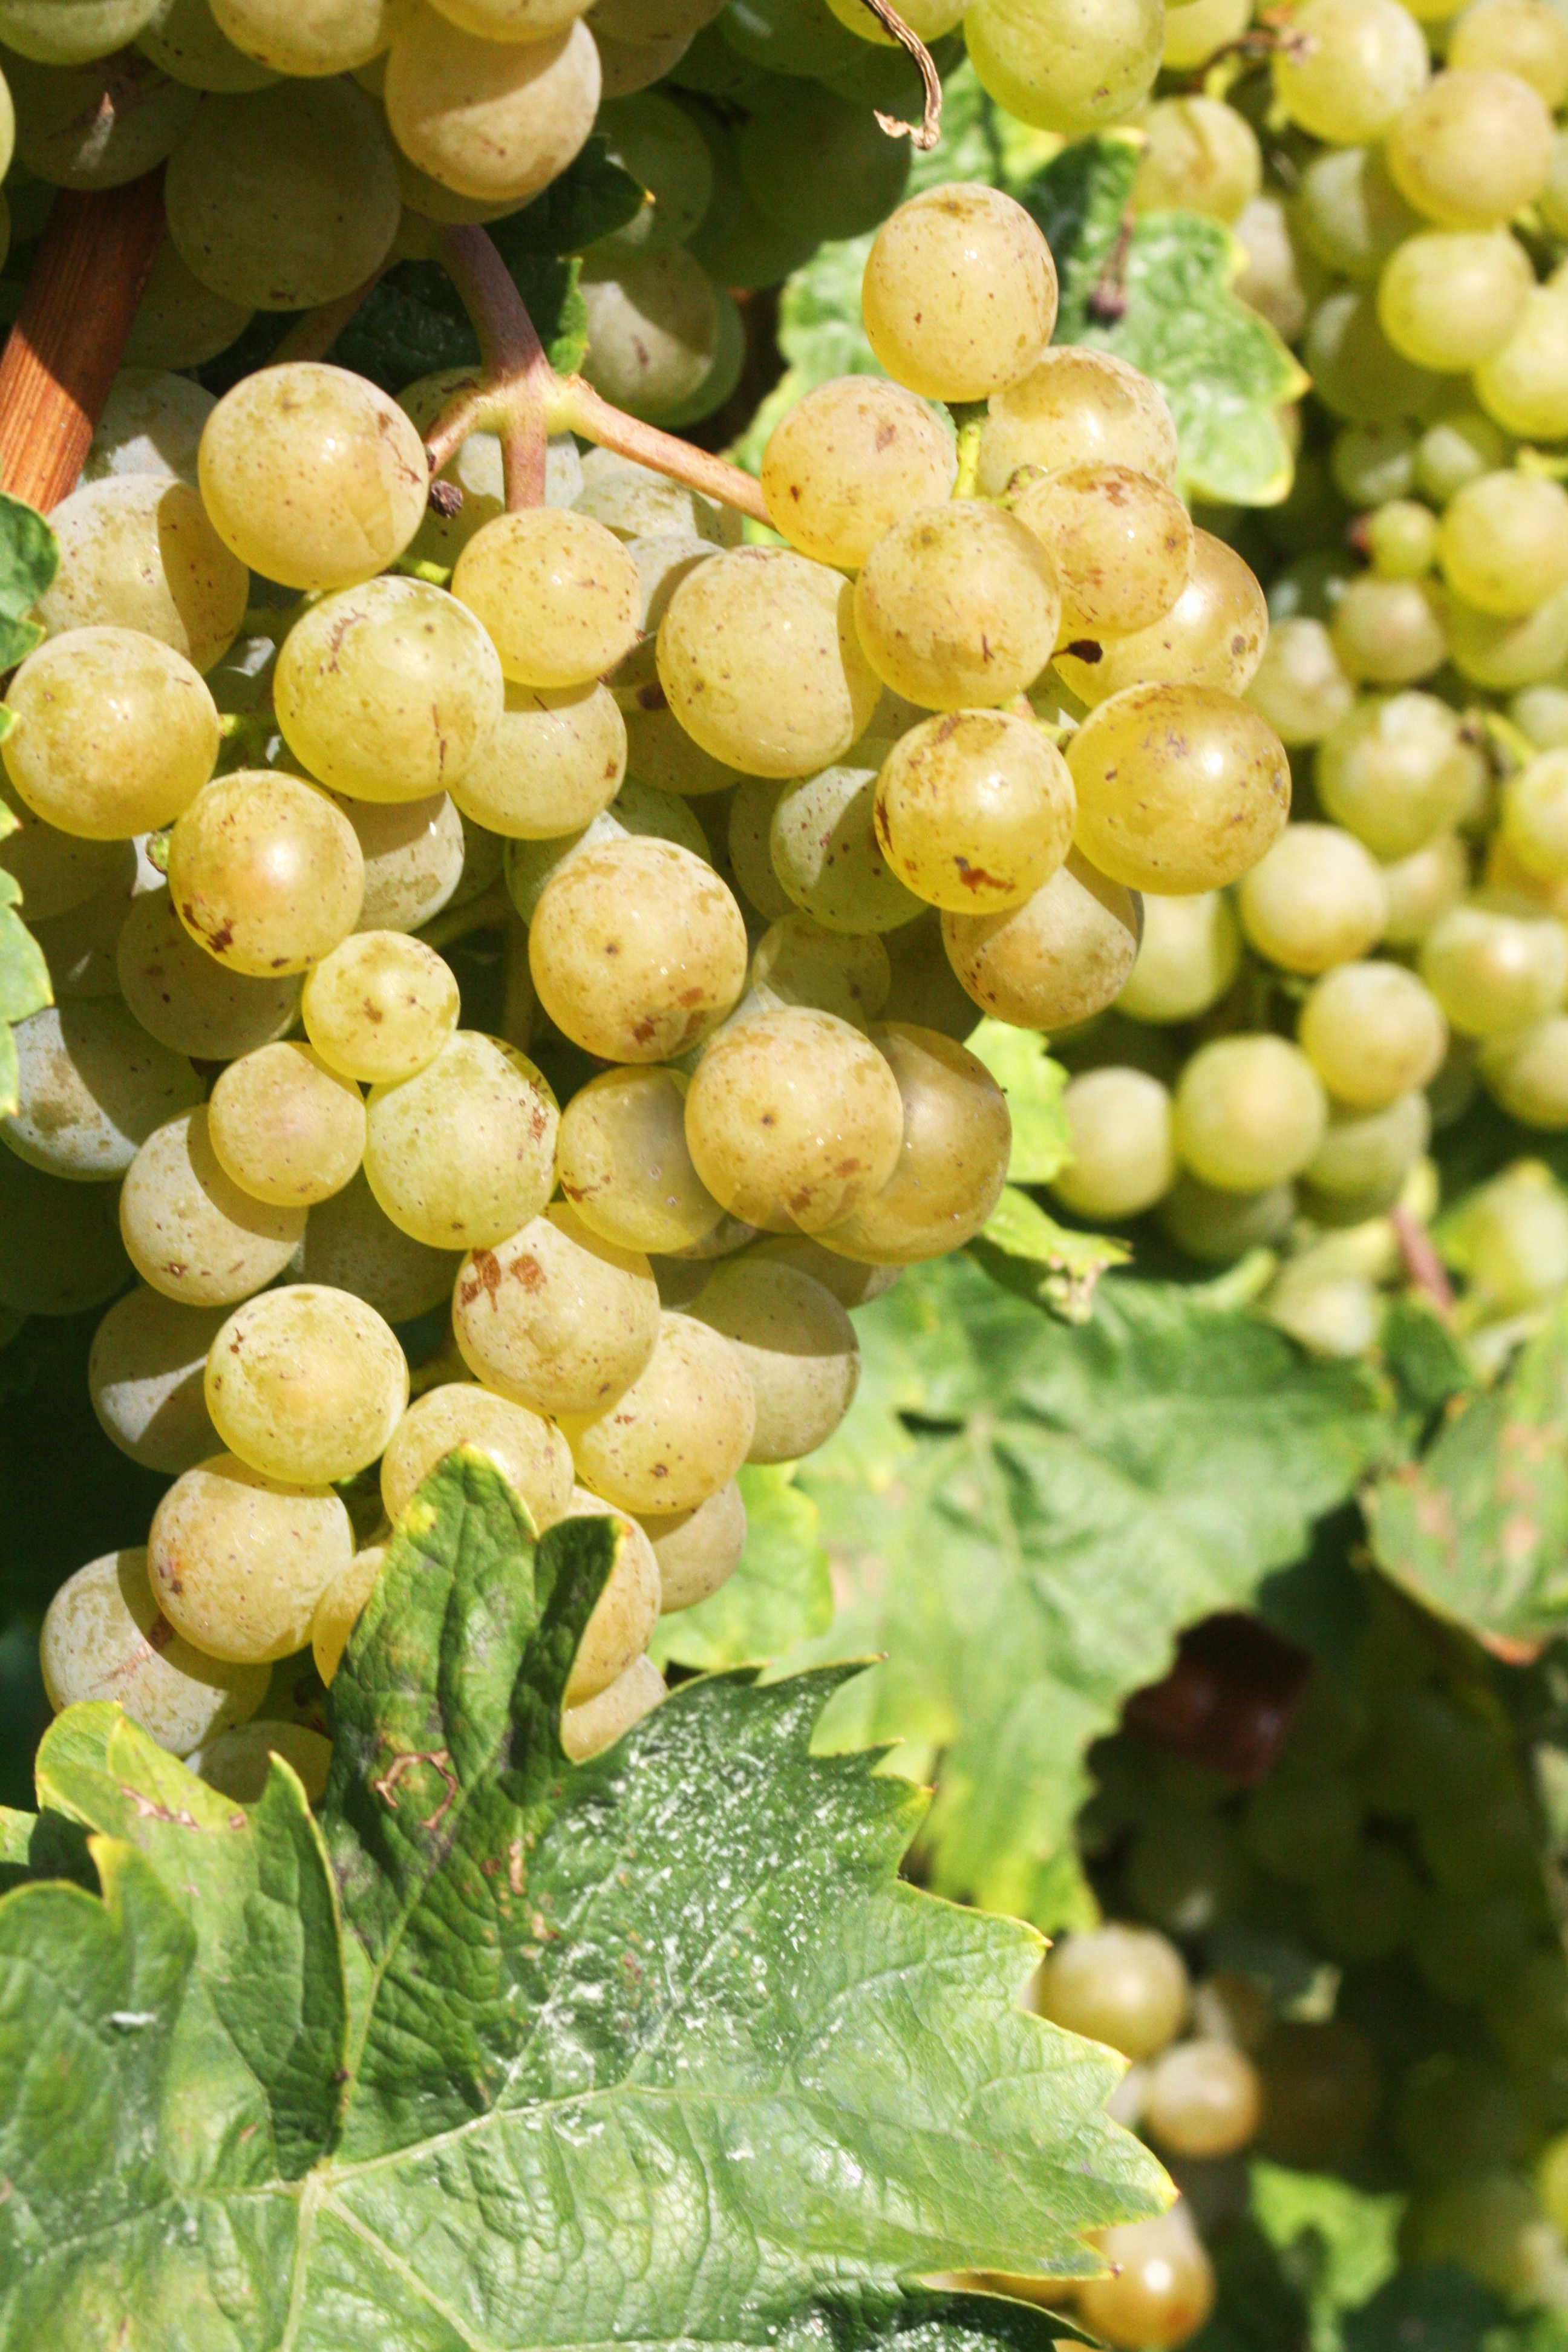
plant, grape, vine, wine, vintage, fruit, flower, ripe, food, produce, autumn, agriculture, cultivation, shrub, white wine, wine leaf, flowering plant, vitis, winemaker, new wine, sultana, land plant, grapevine family, zante currant